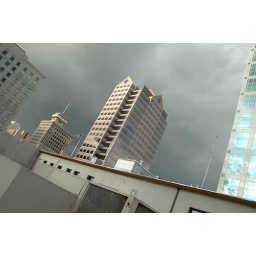
hdr shot from the roof of a building in salt lake city, utah.